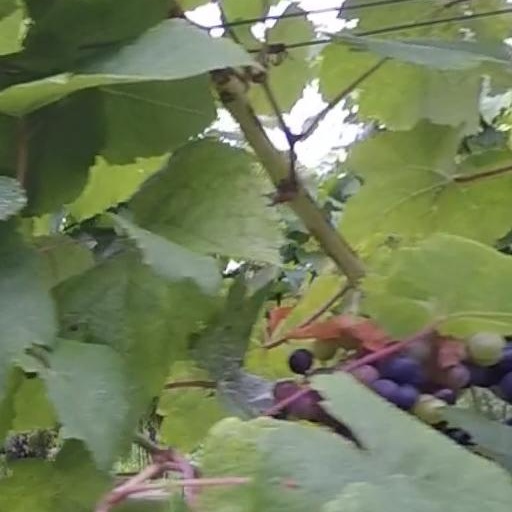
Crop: grape